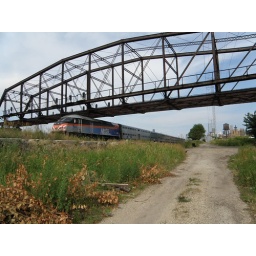
Metra train passes under the Polly "L" bridge